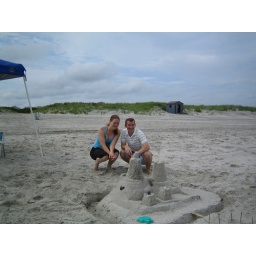
atlantic city sand castle by Em and Shel4